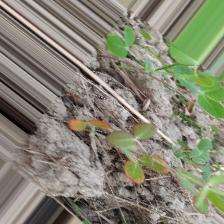
Label: Lentil Rust